Aquatic Warbler Memorandum of Understanding

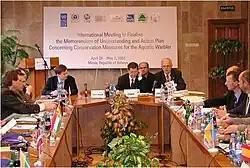
Minsk Meeting 29–30 April 2003

A meeting of the range states of the aquatic warbler was held in Minsk, Belarus, from 29 to 30 April 2003, to negotiate and adopt a MoU and action plan for the conservation of the species. The meeting was co-organized by the CMS Secretariat in cooperation with the United Nations Development Programme (UNDP), the Ministry of Natural Resources and Environmental Protection of Belarus, BirdLife International, the Royal Society for the Protection of Birds (RSPB) and APB-BirdLife Belarus. Representatives from 12 range states were present and the MoU was adopted and entered into effect on 30 April 2003.